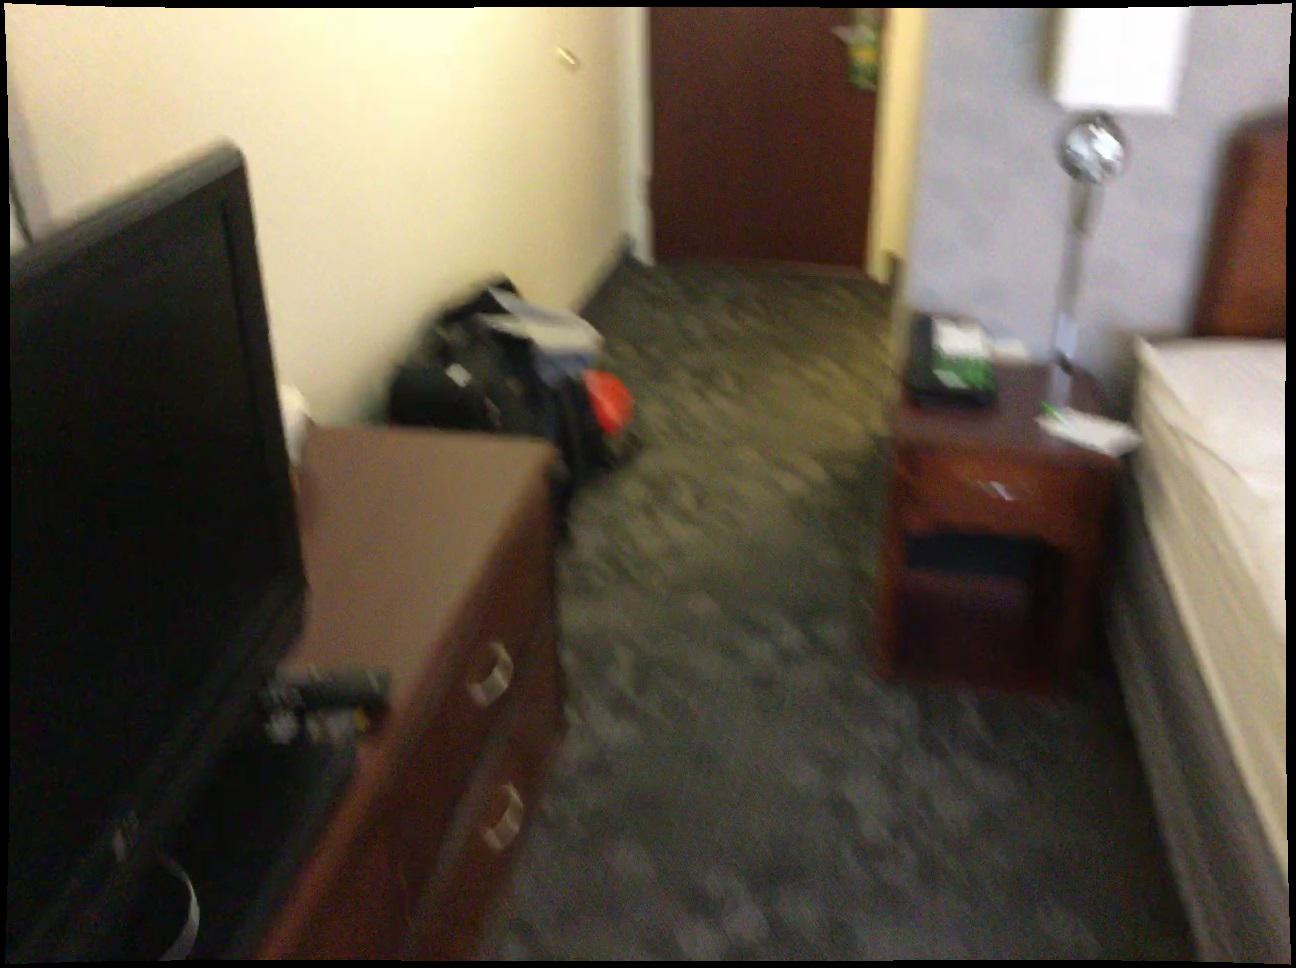
Question: In the image, there is the telephone. Pinpoint several points within the vacant space situated right of the telephone from the object's perspective. Your final answer should be formatted as a list of tuples, i.e. [(x1, y1), ...], where each tuple contains the x and y coordinates of a point satisfying the conditions above. The coordinates should be between 0 and 1, indicating the normalized pixel locations of the points.
Answer: [(0.664, 0.284), (0.631, 0.281), (0.663, 0.300), (0.630, 0.296), (0.598, 0.293), (0.663, 0.315), (0.629, 0.312), (0.596, 0.309), (0.562, 0.306), (0.663, 0.332), (0.627, 0.329), (0.593, 0.325), (0.559, 0.322), (0.662, 0.350), (0.626, 0.346), (0.590, 0.343), (0.555, 0.339), (0.520, 0.336), (0.662, 0.370), (0.624, 0.366), (0.587, 0.362), (0.551, 0.357), (0.515, 0.354), (0.662, 0.390), (0.623, 0.386), (0.585, 0.382), (0.547, 0.378), (0.509, 0.374), (0.661, 0.412), (0.621, 0.408), (0.581, 0.404), (0.542, 0.399), (0.503, 0.395), (0.661, 0.436), (0.620, 0.432), (0.578, 0.427), (0.537, 0.423), (0.497, 0.417), (0.660, 0.462), (0.617, 0.458), (0.574, 0.452), (0.532, 0.447), (0.660, 0.491), (0.615, 0.485), (0.570, 0.479), (0.526, 0.474), (0.660, 0.522), (0.613, 0.515), (0.566, 0.509), (0.659, 0.555)]